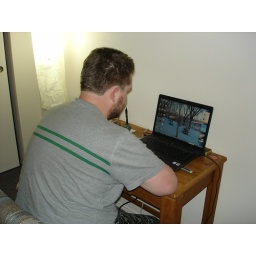
Me at my computer desk in my apartment.